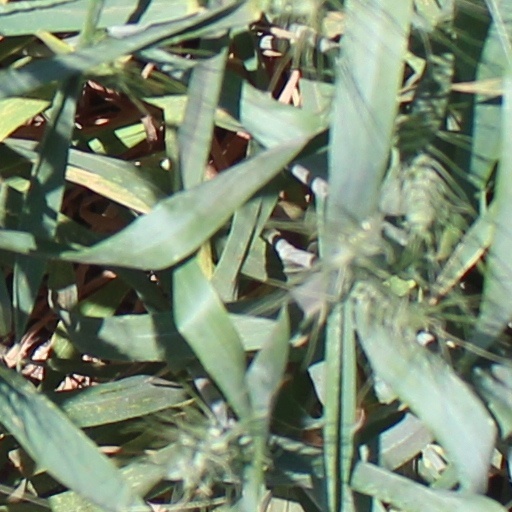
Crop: wheat